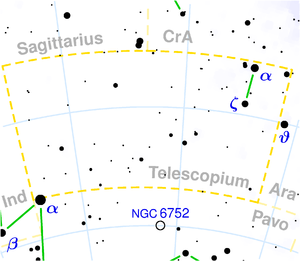
Kikkerten
Stjernebilledet Kikkerten (Telescopium).
Kikkerten eller Teleskopet er et stjernebillede på den sydlige himmelkugle.